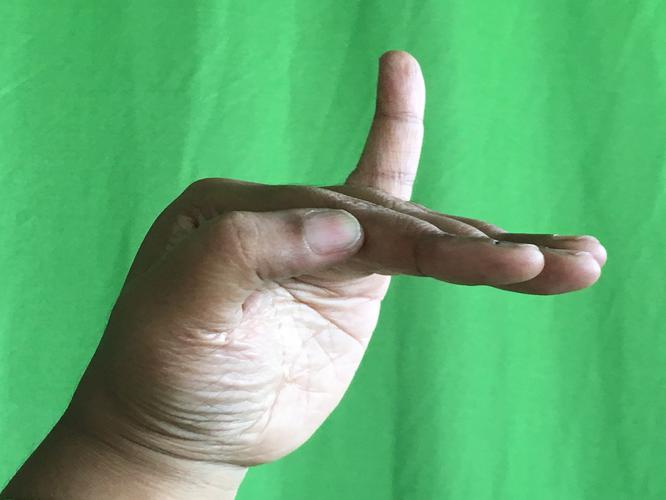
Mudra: Hamsapaksha
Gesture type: double_hand